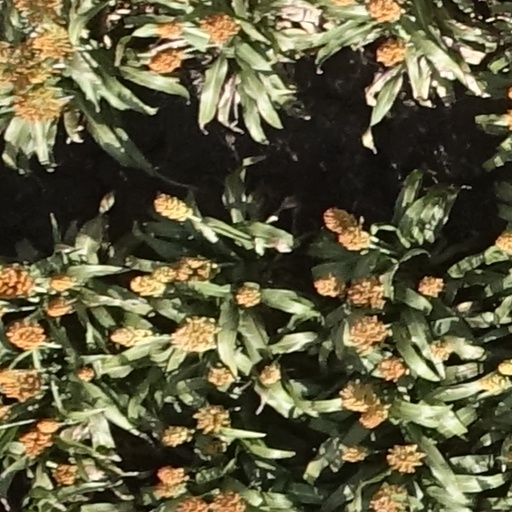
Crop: sorghum